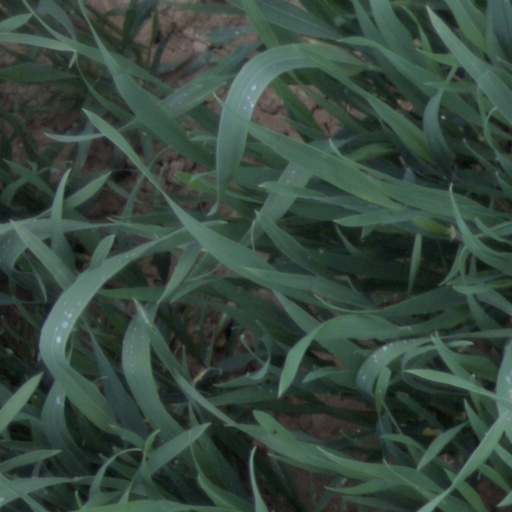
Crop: wheat